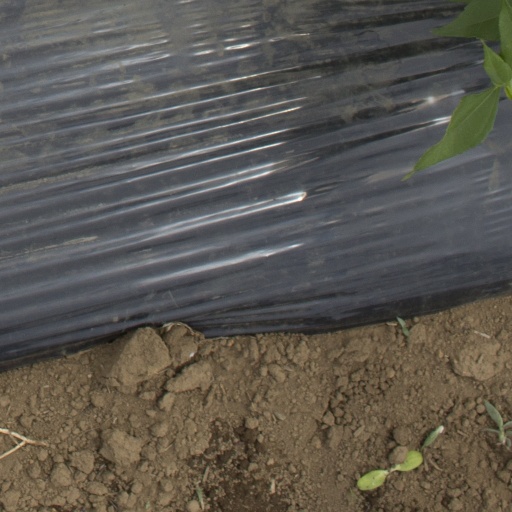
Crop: Jerusalem artichoke